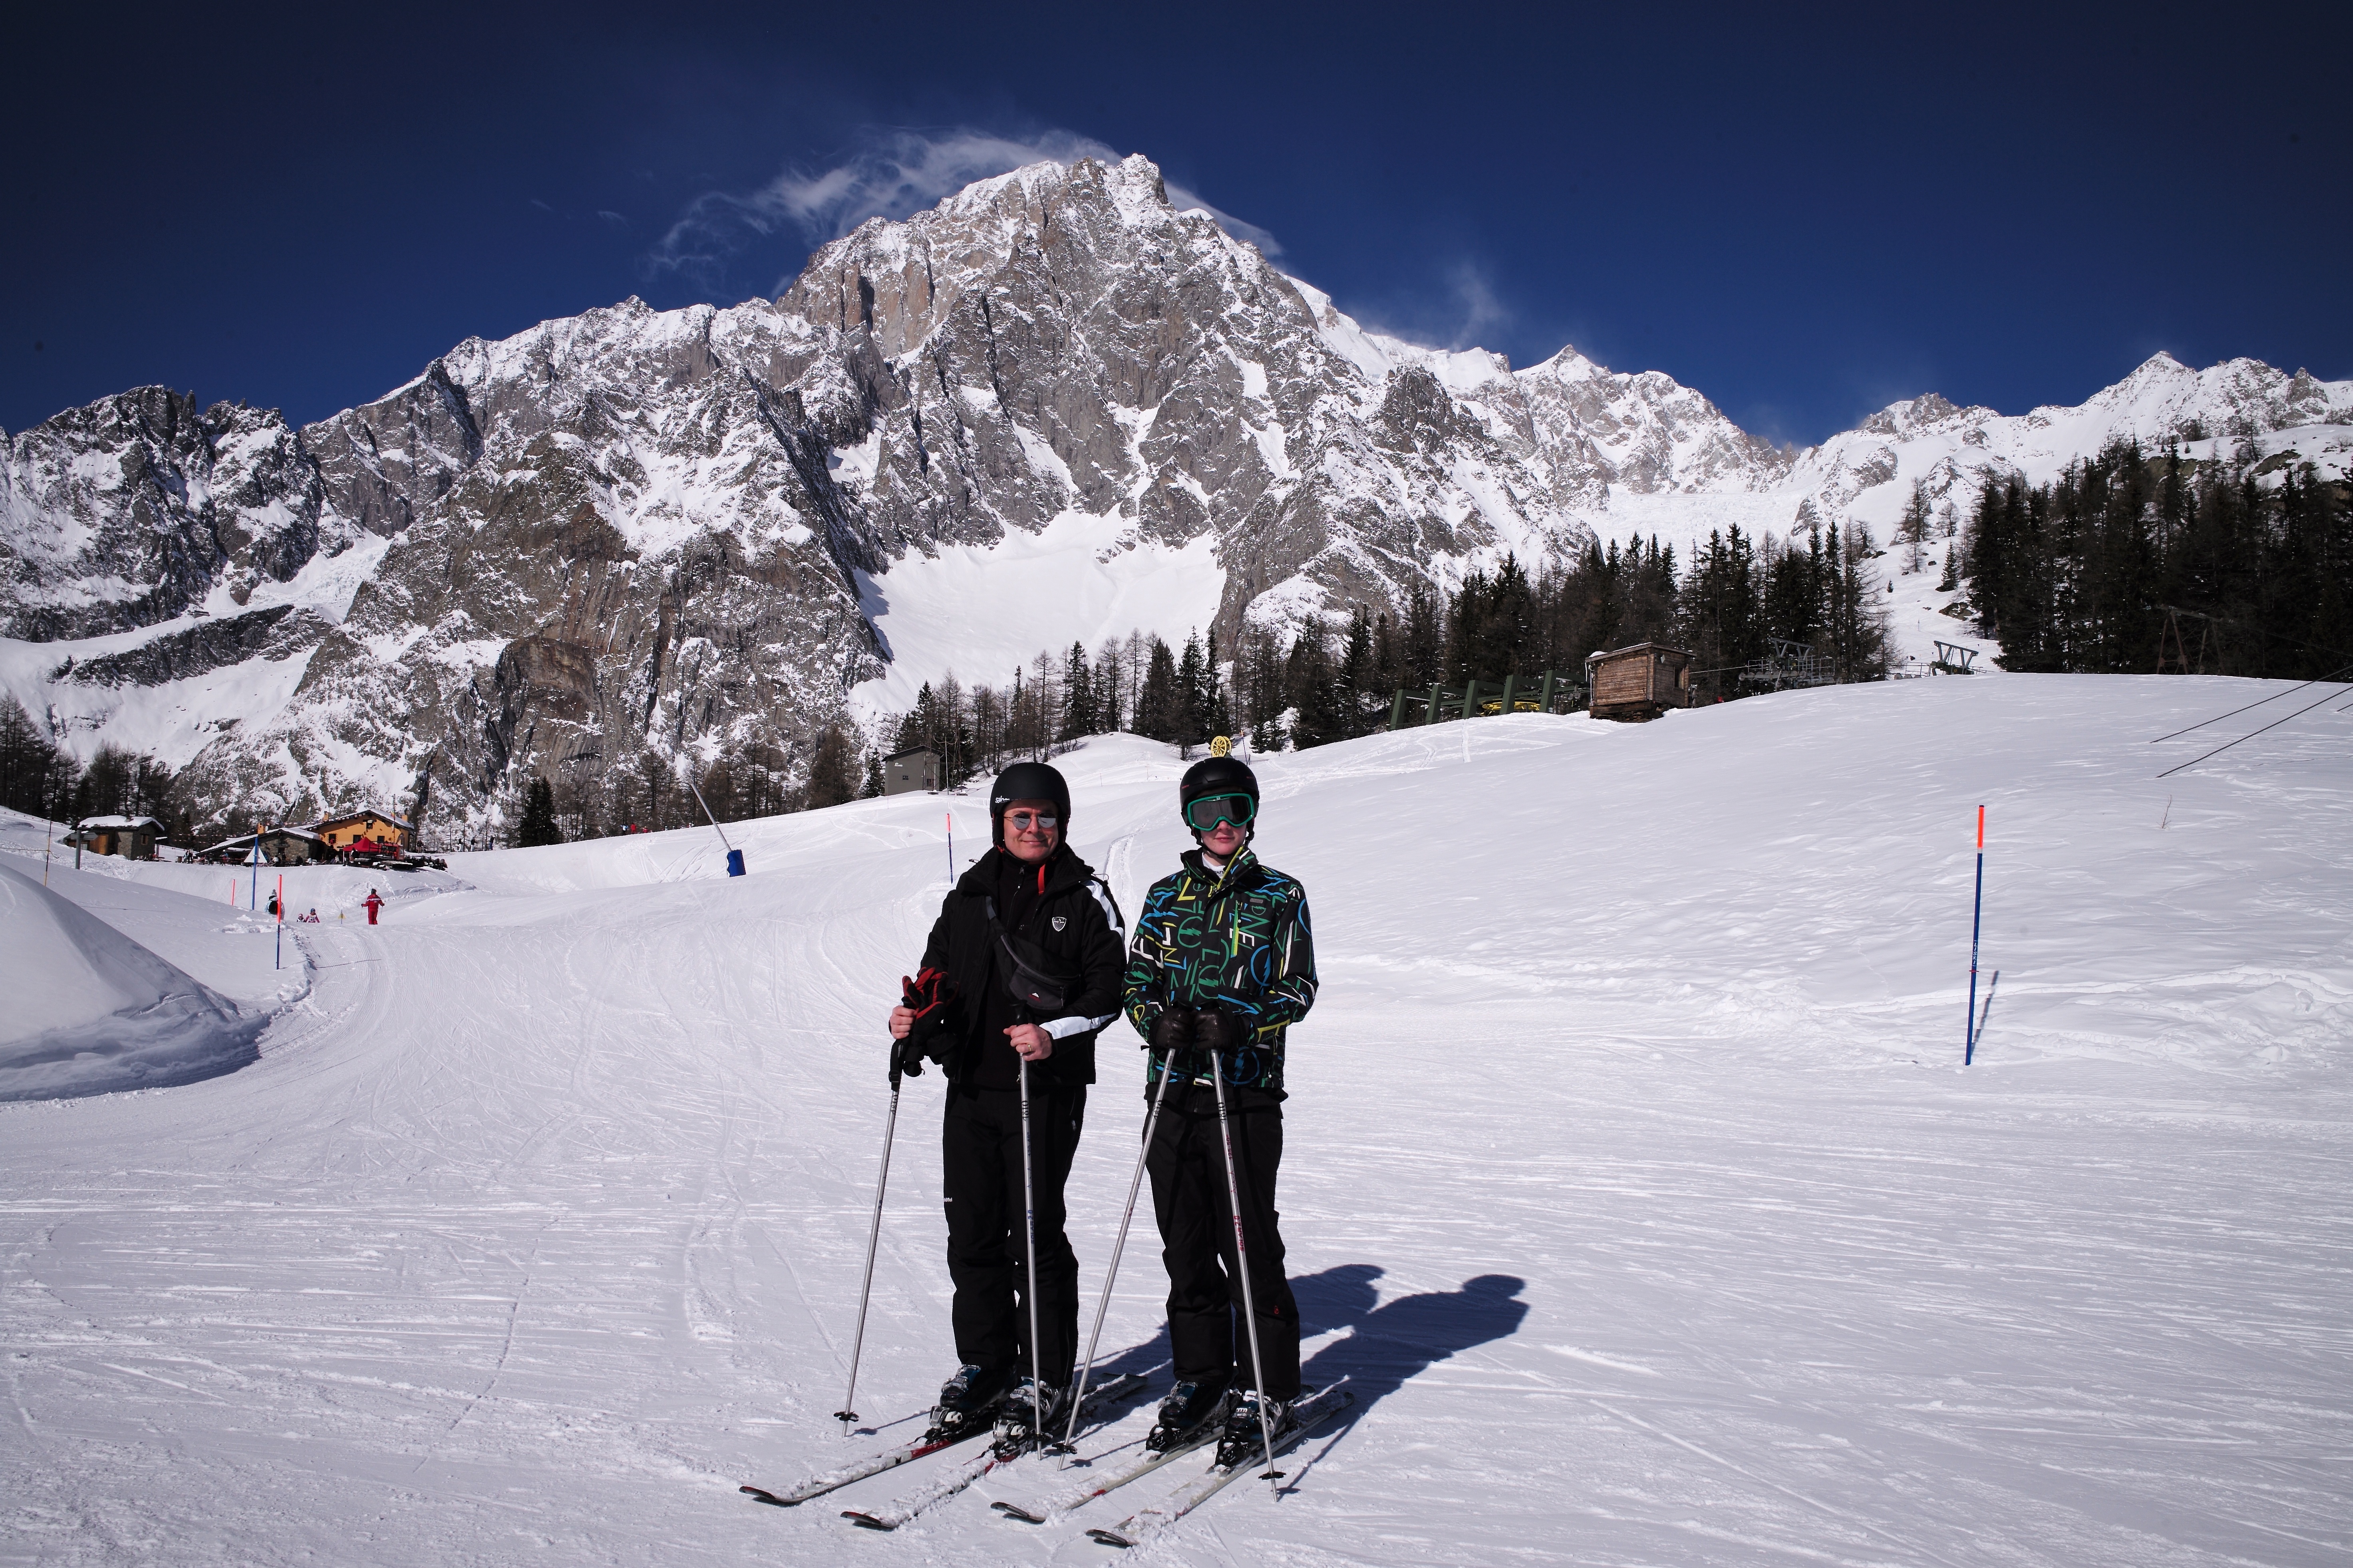
mountain, snow, winter, sky, sport, mountain range, recreation, clear, europe, portrait, italy, alpine, blue, skiing, sports equipment, winter sport, m, sports, helmet, resort, mountains, alps, downhill, ski, footwear, blanc, valle, day, 28, monte, leica, 240, summicron, active, piemonte, february, courmayeur, mont, piedmont, piste, slopes, daosta, bianco, skier, ski touring, cross country skiing, nordic skiing, ski mountaineering, ski equipment, outdoor recreation, telemark skiing